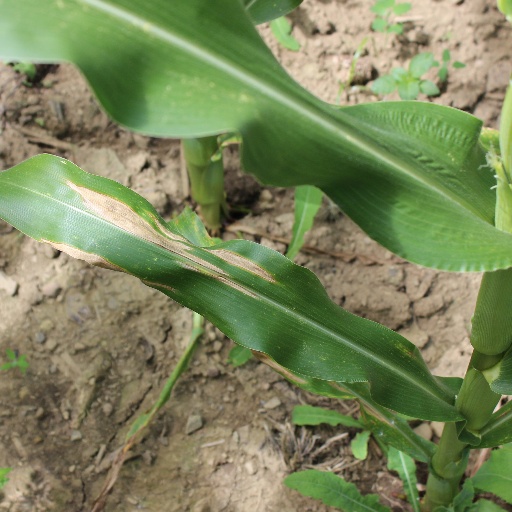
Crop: maize; corn